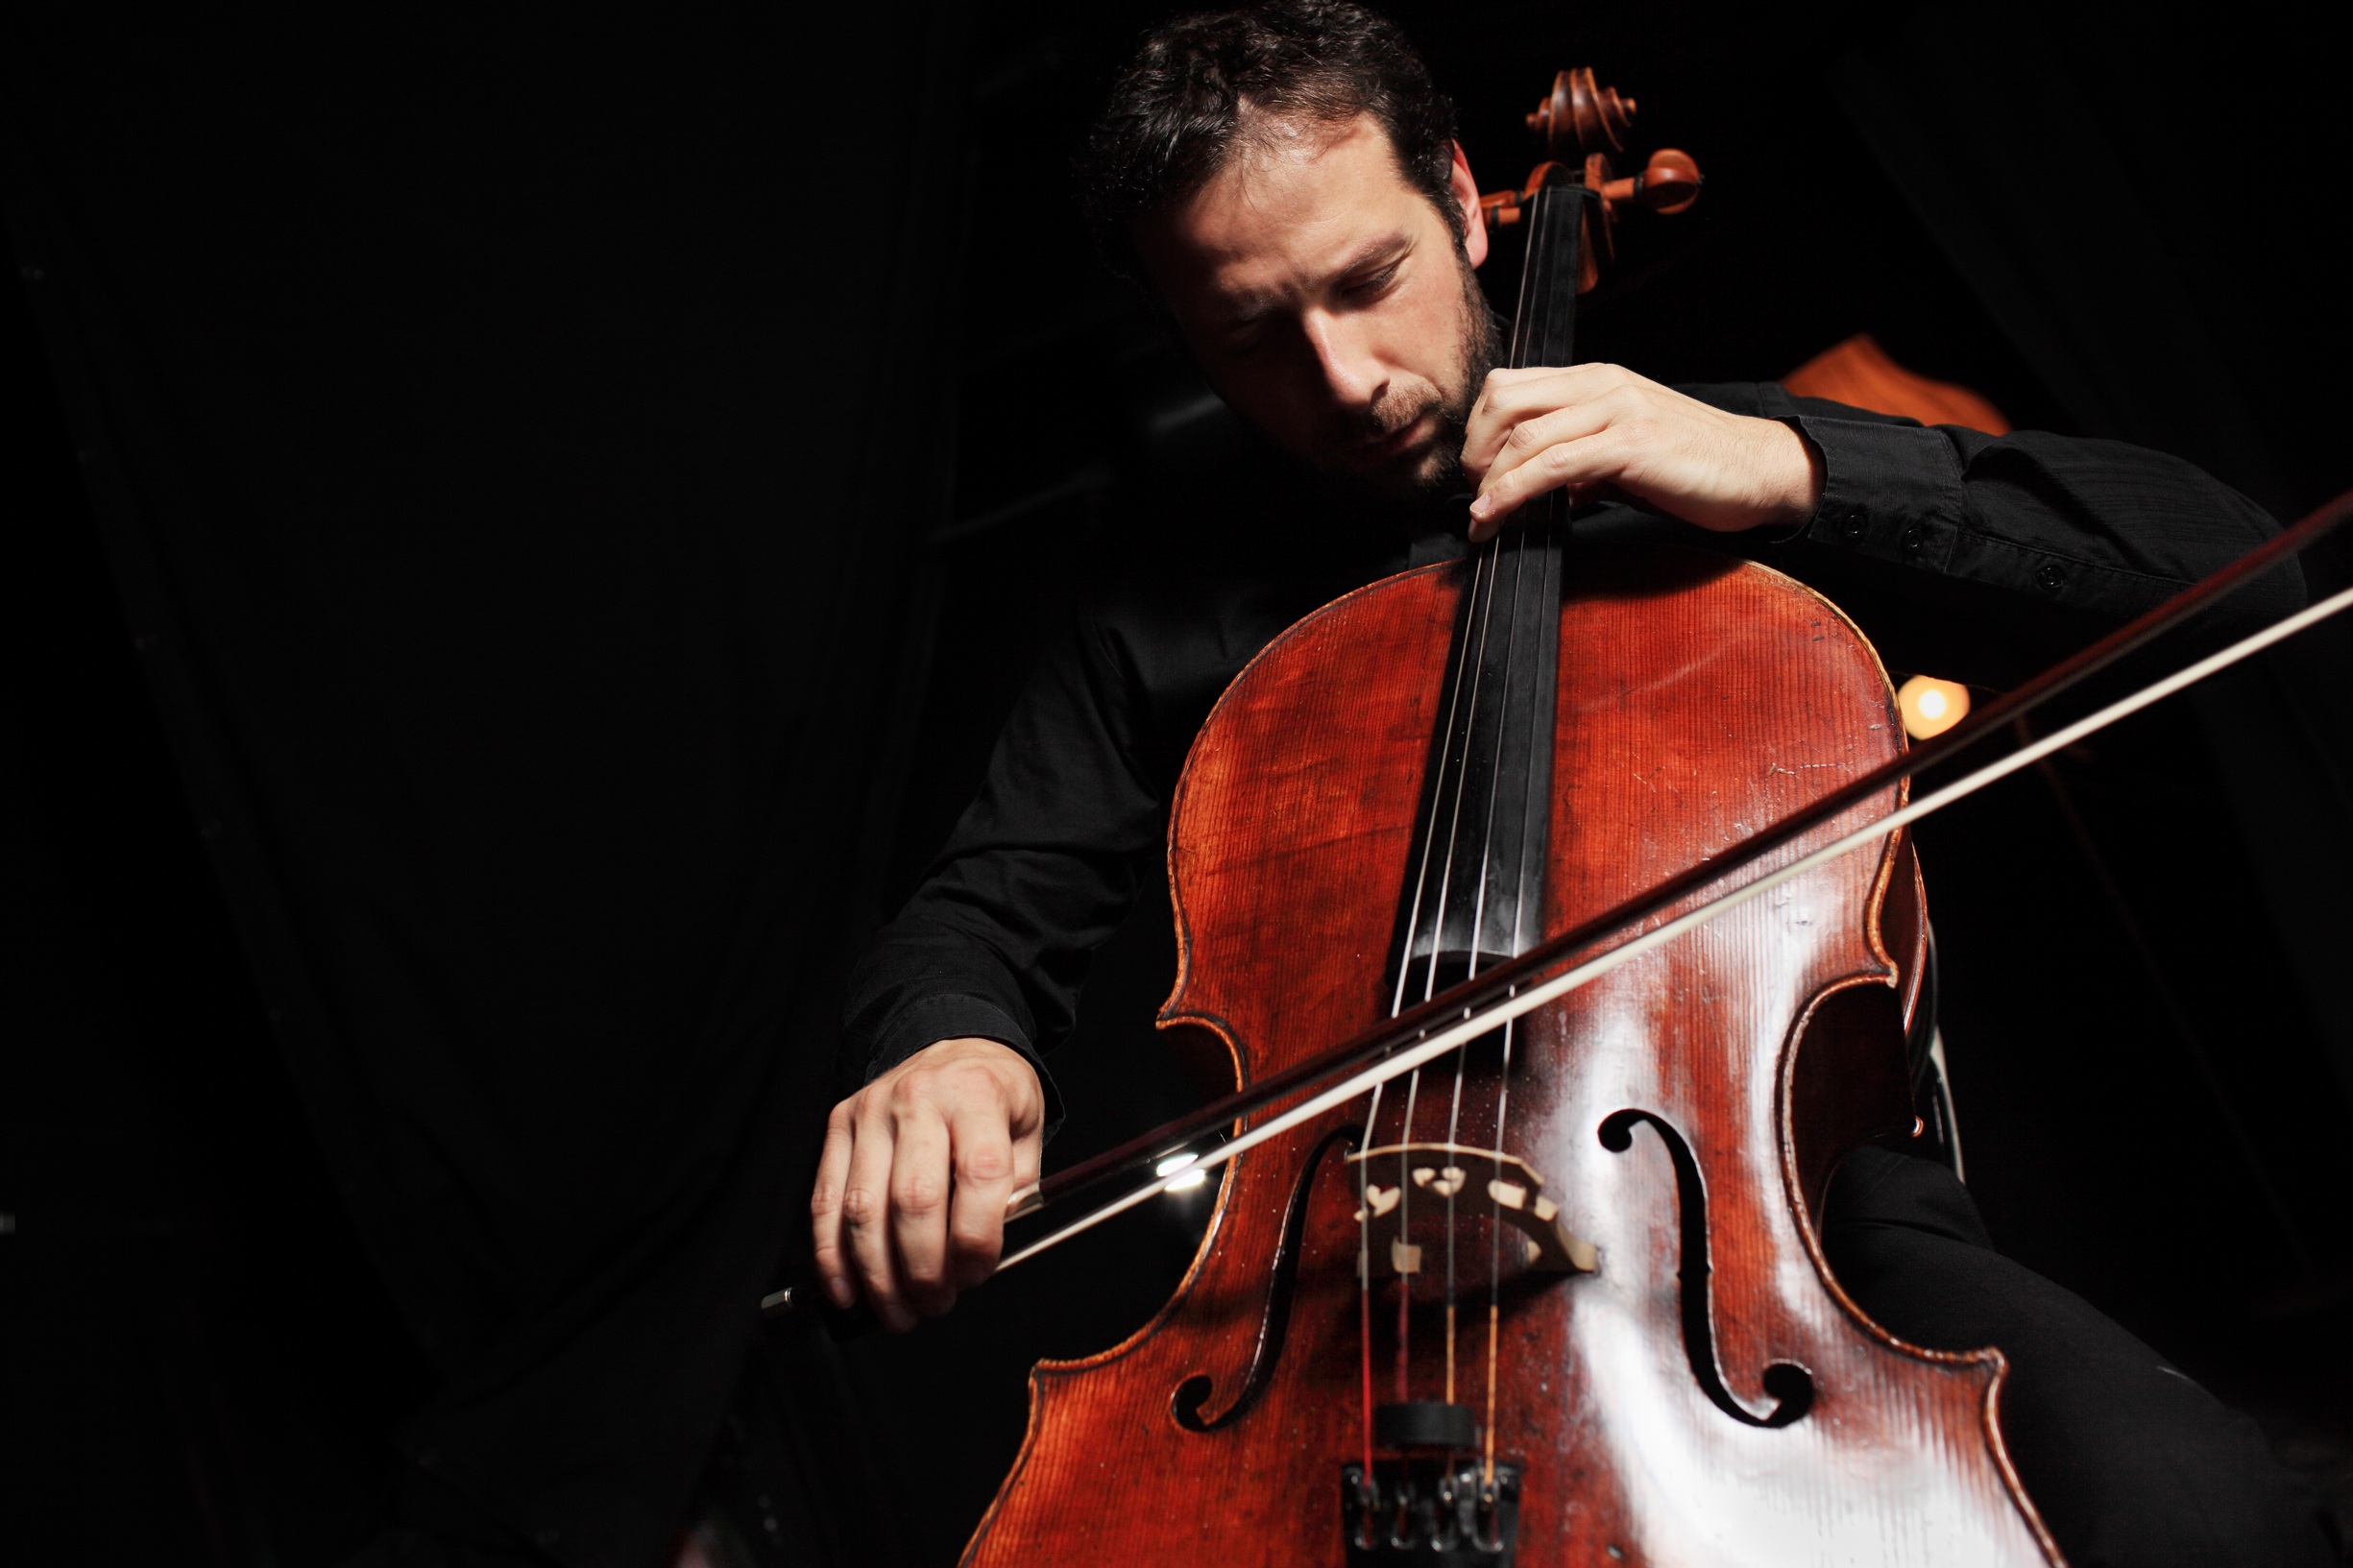
music, instrument, musician, musical instrument, performance art, performance, bassist, strings, cello, guitarist, bass guitar, entertainment, violinist, classical music, double bass, string instrument, bowed string instrument, violin family, viol, violist